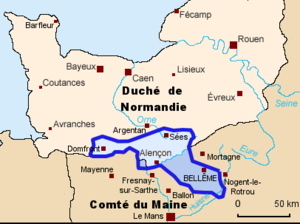
La seigneurie de Bellême est le domaine possédé par la famille de Bellême du Xᵉ siècle à l'an 1113. Située aux confins du duché de Normandie et du comté du Maine, elle s'étalait à son apogée du Passais à l'ouest au Saosnois à l'est en passant par la campagne d'Alençon et une partie du Perche. Outre sa capitale, Bellême, ses villes principales étaient Sées, Alençon et Domfront.